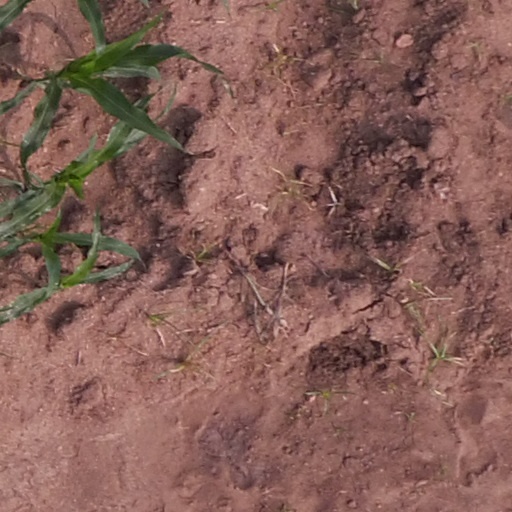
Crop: maize; corn